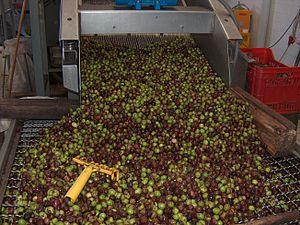
L’extraction de l'huile d'olive est le processus industriel, réalisé dans un moulin à huile, dont l'objet est d'extraire l'huile des drupes de l'olivier. Ce processus comprend deux étapes fondamentales : la préparation de la pulpe suivie de la séparation de la fraction huileuse des autres composants solides et liquides.
Thénia est une commune algérienne de la wilaya de Boumerdès, dans la daïra de Thénia, à la limite est de la Mitidja.
La wilaya de Boumerdès, dans le nord de l'Algérie, recèle des potentialités agricoles considérables.